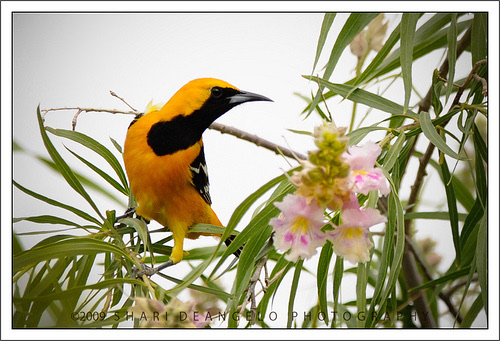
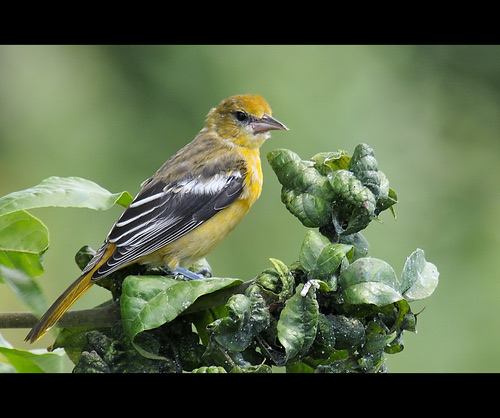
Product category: misc
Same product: yes